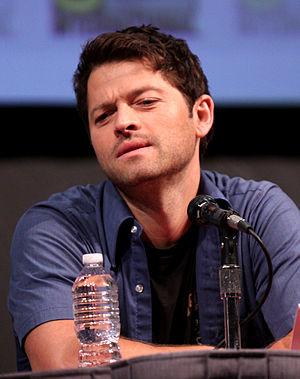
Cet article présente les personnages de la série télévisée américaine Supernatural.